Russia–Ukraine relations in the Eurovision Song Contest

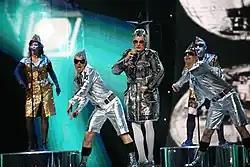
Verka Serduchka, Ukraine's entrant in the Eurovision Song Contest 2007

Verka Serduchka was chosen to represent Ukraine at the with the song "Dancing Lasha Tumbai". However, it was alleged that the song had contained political subtext, including a reference in its lyrics to Maidan (the site of the Orange Revolution demonstrations), and that the phrase "Lasha Tumbai" was a mondegreen of "Russia goodbye". Serduchka denied these allegations, claiming that the phrase "lasha tumbai" was Mongolian for "churned butter". On the Russian talk show "Let Them Talk", which aired on Channel One Russia just after the final of the contest, a native Mongolian speaker explained that the phrase "Lasha Tumbai" does not exist in the Mongolian language. Serduchka later stated that "Lasha Tumbai" was a meaningless phrase meant to rhyme with other lyrics.